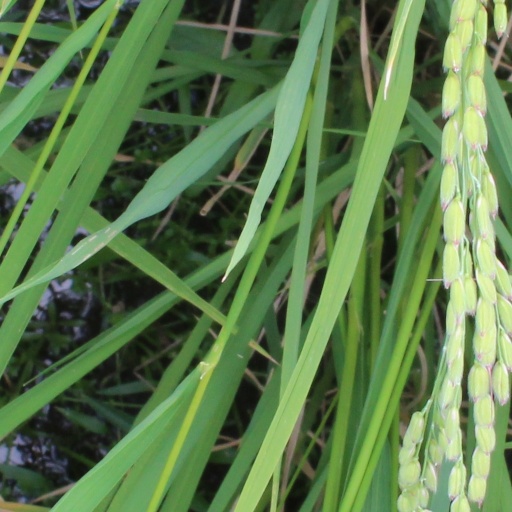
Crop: rice